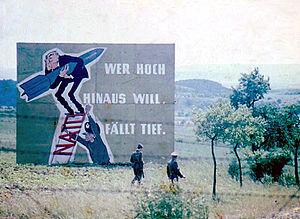
La frontière interallemande est la frontière qui séparait la République fédérale d'Allemagne et la République démocratique allemande de 1949 à 1990. En excluant le mur de Berlin, similaire mais physiquement indépendant, la frontière s'étirait sur 1 393 km de la mer Baltique à la Tchécoslovaquie.